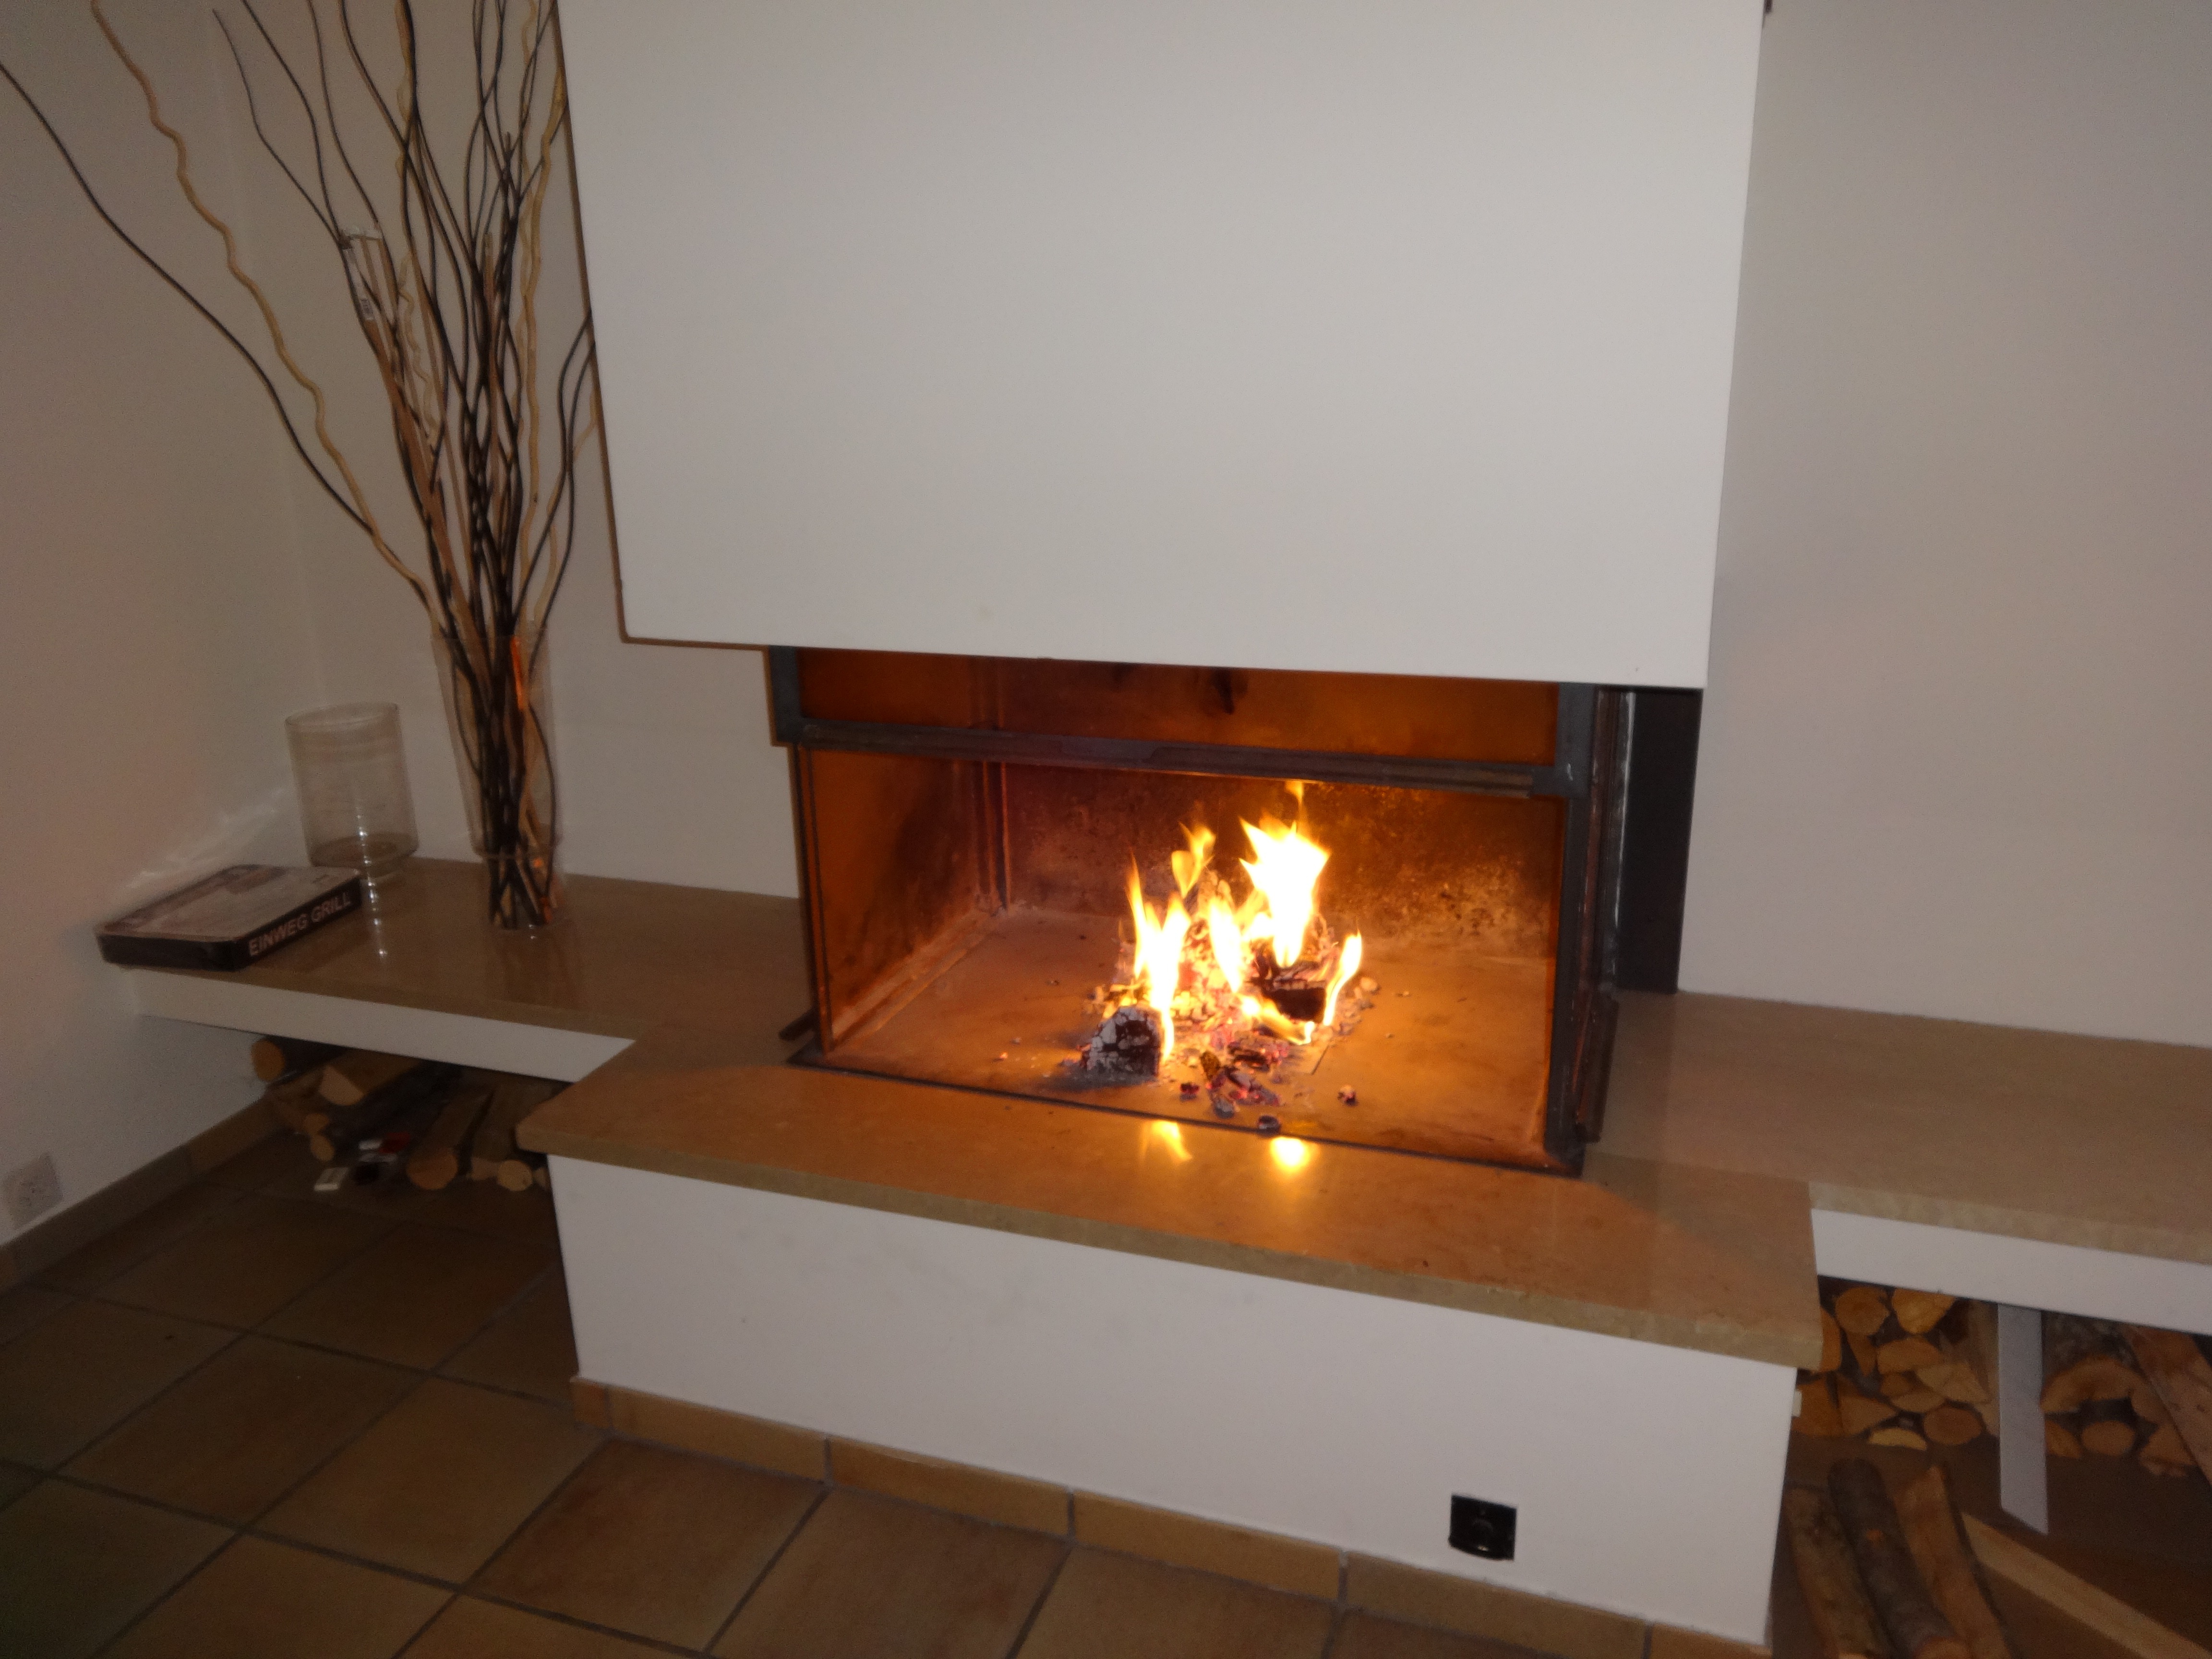
wood, floor, fire, fireplace, room, heat, hardwood, hearth, wood fire